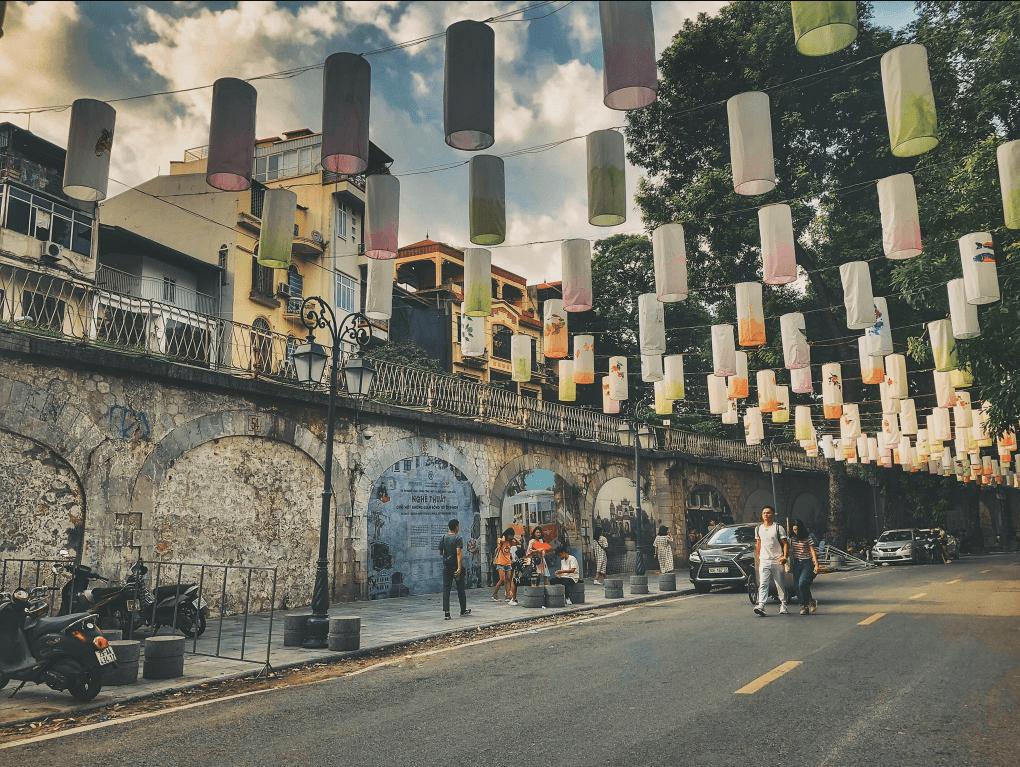
có một nhóm người đang xuất hiện ở trên hè phố